Géza I of Hungary

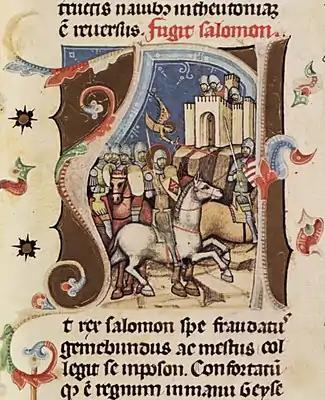
Géza's brother, Duke Ladislaus besieges their dethroned cousin Solomon in Pressburg (present-day Bratislava, Slovakia)

In early 1074, Géza had approached Pope Gregory VII to obtain international recognition of his rule. However, the pope wanted to take advantage of the conflict between Solomon and Géza and attempted to persuade both of them to acknowledge the suzerainty of the Holy See. Géza did not obey the pope and asked the Byzantine Emperor Michael VII Doukas for a crown. The emperor sent Géza a gold and enamel diadem, which bore the legend "Géza, the faithful king of Hungary" on one of its plaques. This "splendid work of art" became the lower part of the Holy Crown of Hungary by the end of the 12th century. Géza was crowned king with this diadem in early 1075. In this year he styled himself as "anointed king of the Hungarians by the grace of God" in the charter of the foundation of the Benedictine Abbey of Garamszentbenedek (present-day Hronský Beňadik, Slovakia).